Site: brandenburg
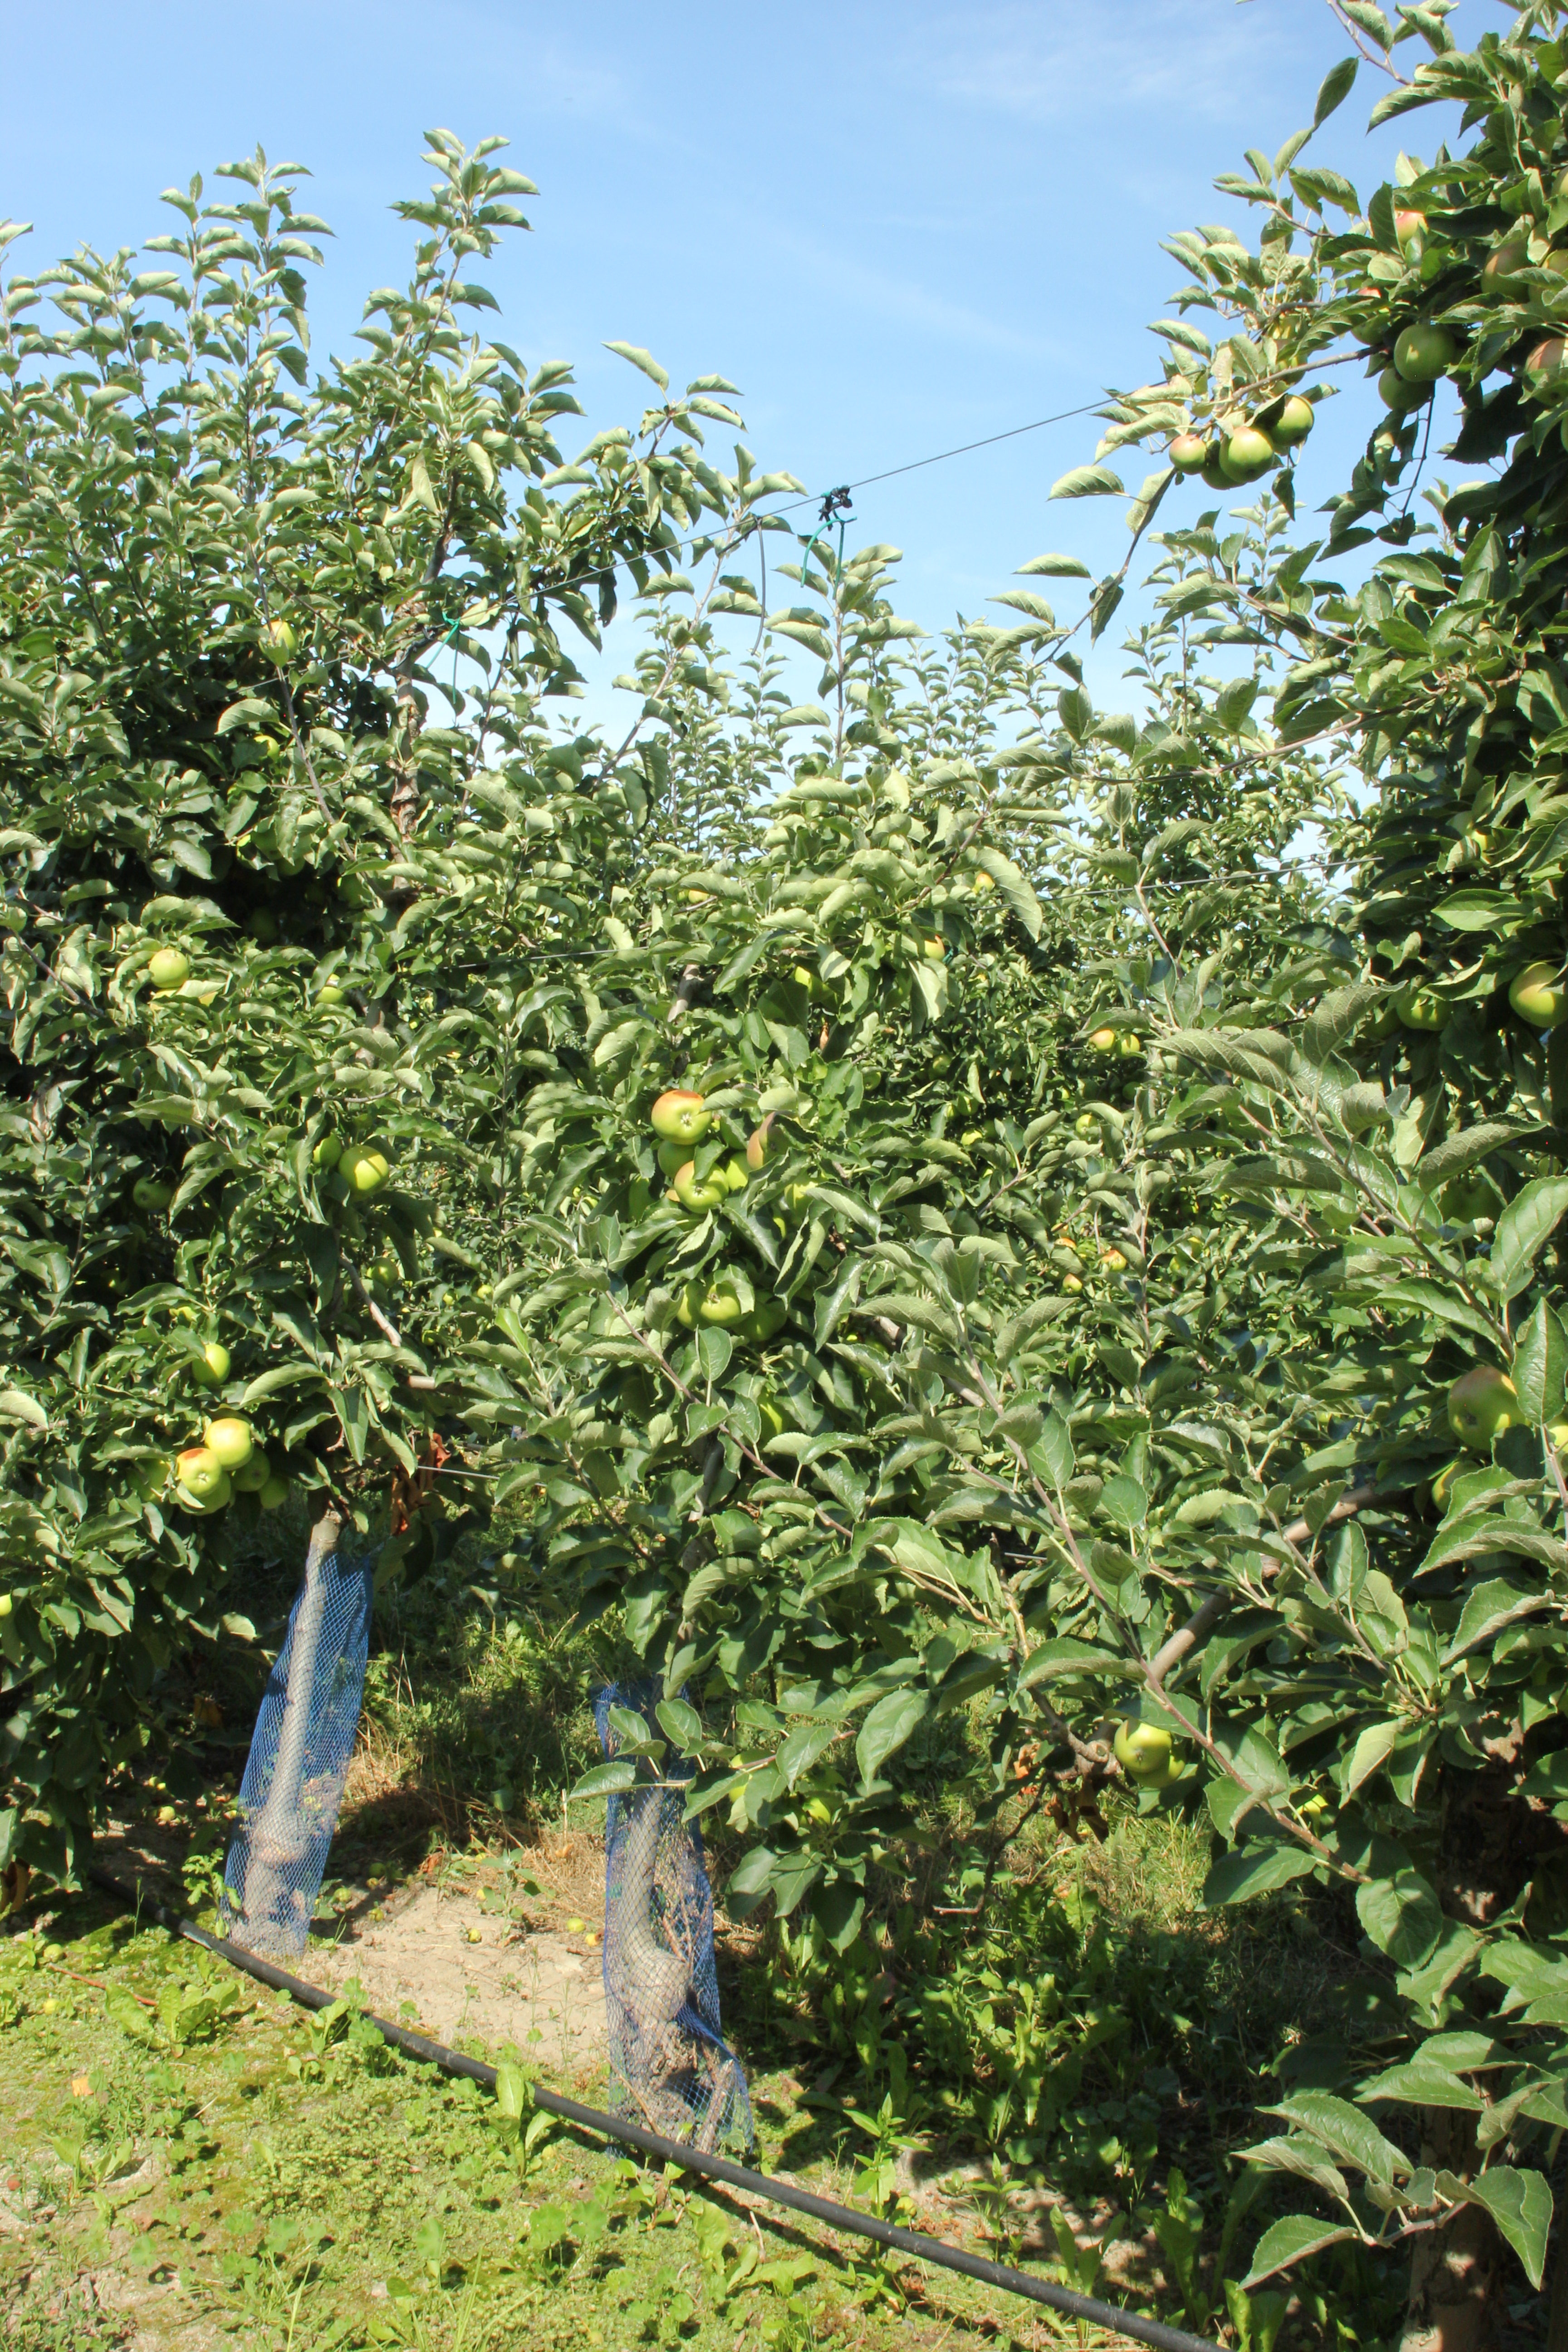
Growth stage (BBCH 77): Development of fruit